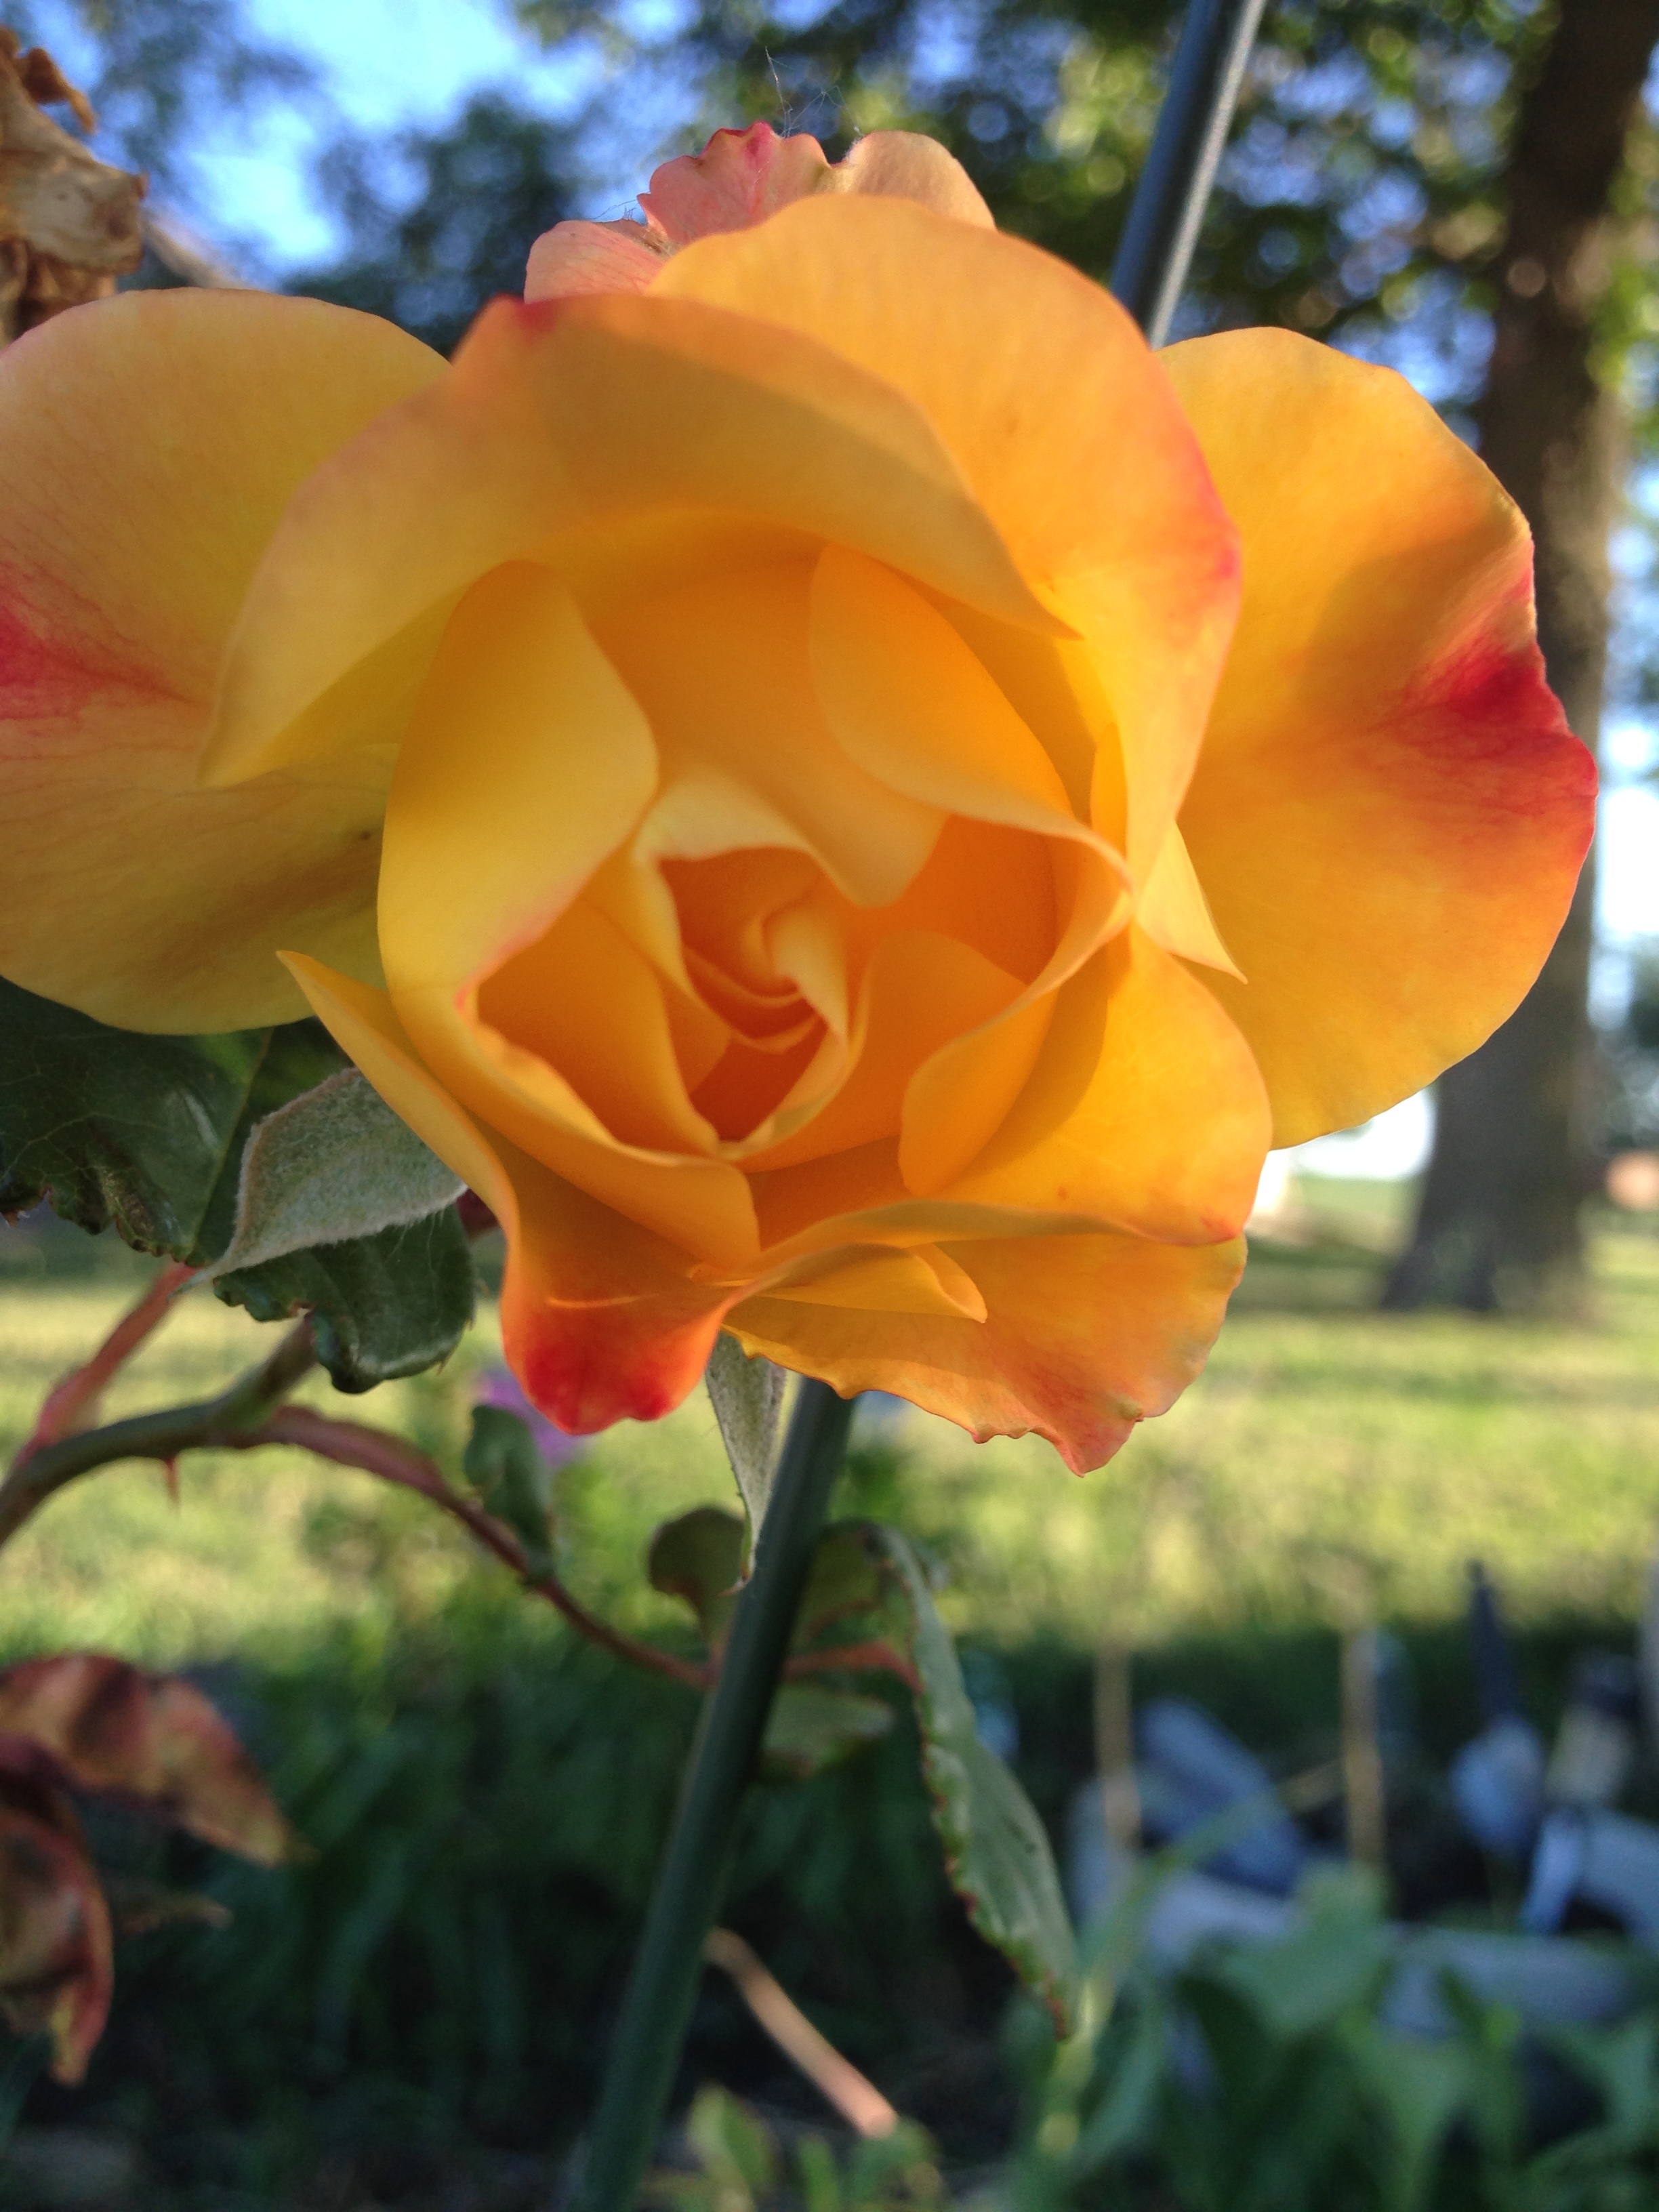
plant, flower, petal, rose, botany, yellow, flora, floribunda, flowering plant, garden roses, rose family, plant stem, land plant, rose order